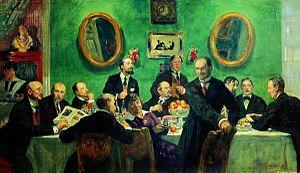
Boris Mikhaïlovitch Koustodiev est un peintre russe et décorateur de scènes de théâtre.